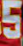
Number: 5